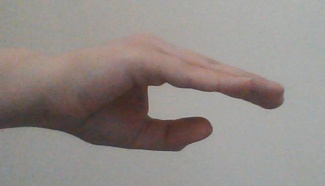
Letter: jeem